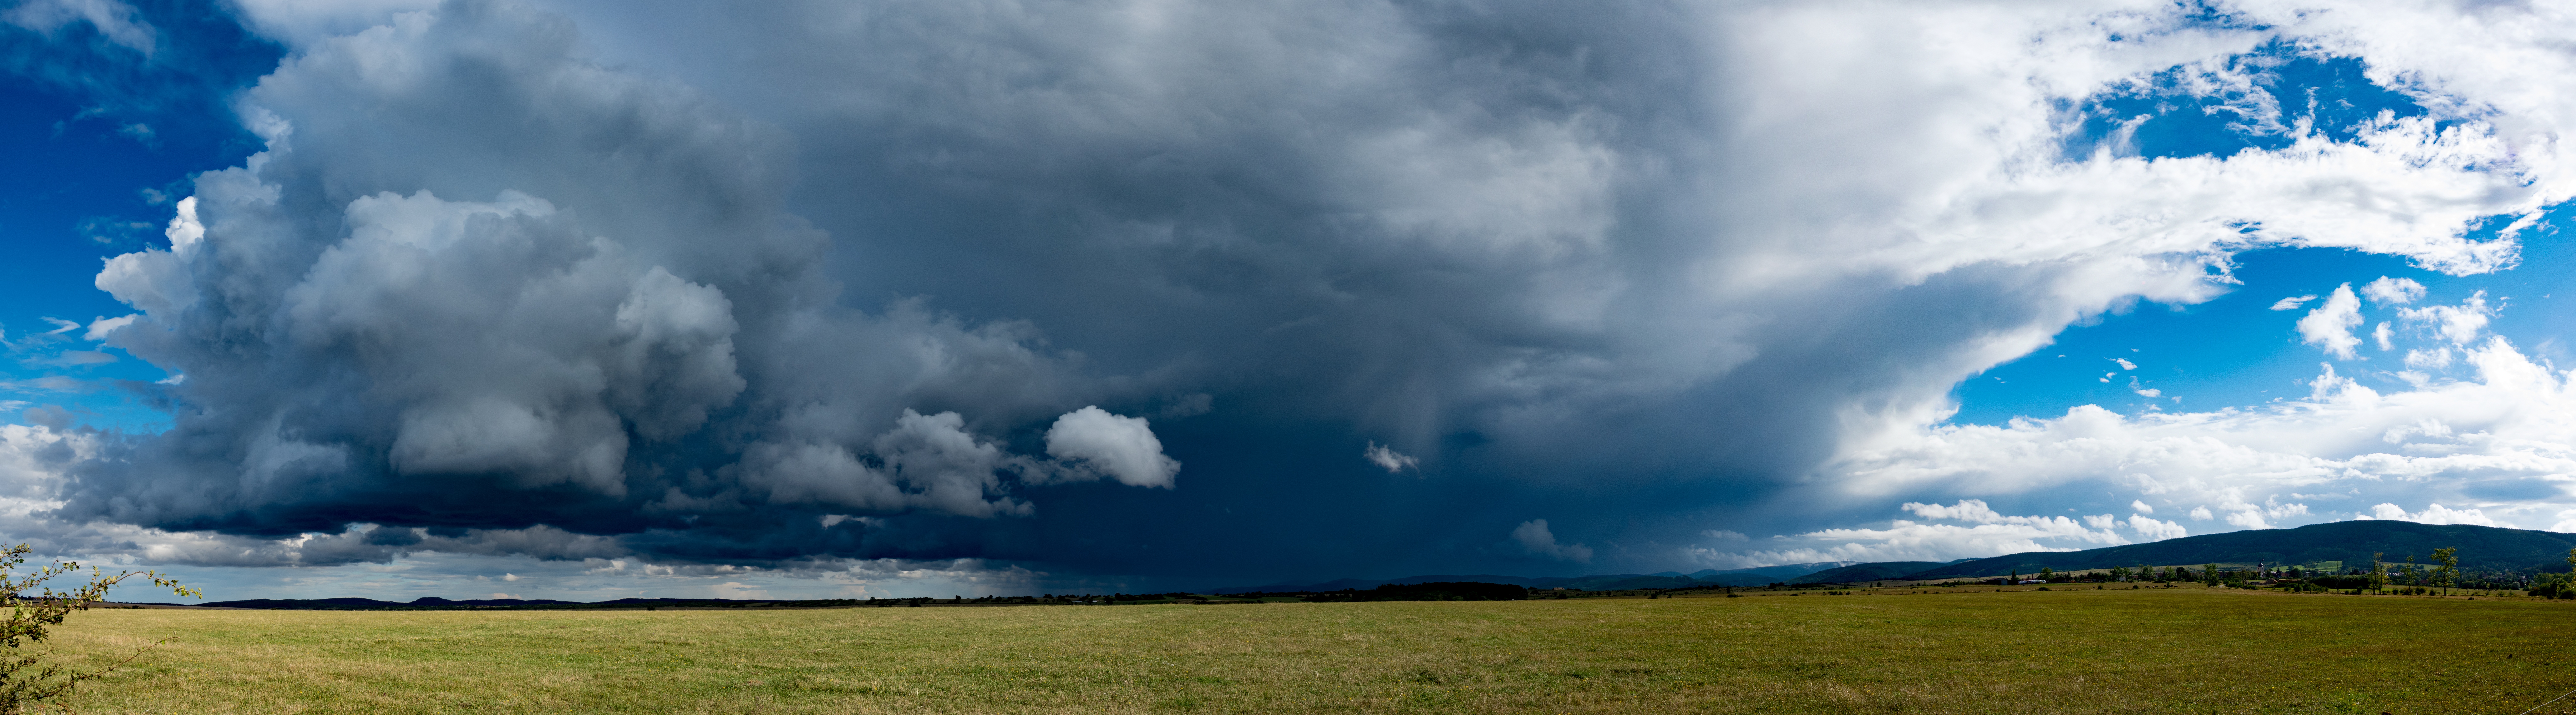
nature, cloud, rain, atmosphere, weather, storm, cumulus, clouds, grassland, thunderstorm, cloudburst, forward, phenomenon, thundercloud